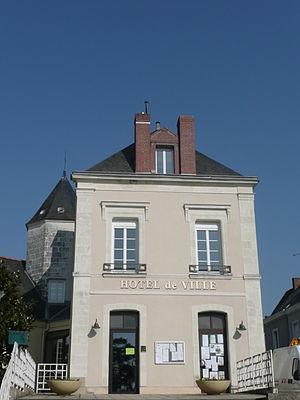
Mairie de Combré